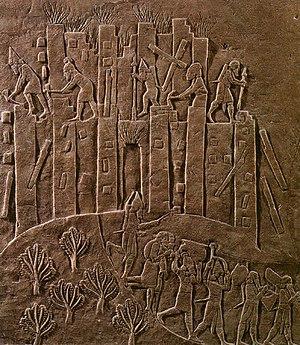
Suse est une ancienne cité de l'Iran située dans le sud-ouest de ce pays, dans une plaine à environ 140 km à l'est du fleuve Tigre. Habitée dès la fin du Vᵉ millénaire av. J.‑C., elle fut durant la haute Antiquité une des principales villes de la civilisation élamite, puis aux Vᵉ – IVᵉ siècle av. J.-C. la capitale de l'Empire perse achéménide, et resta peuplée jusqu'au XVᵉ siècle de notre ère au moins. La ville iranienne de Shush qui se trouve à proximité, en a pris la suite depuis le milieu du XXᵉ siècle.
L'histoire de l'Élam, région antique située dans le sud-ouest de l'actuel Iran, couvre environ trois millénaires, d'environ 3000 av. J.-C. à 200 ap. J.-C. Il s'agit donc d'une civilisation historique majeure du Proche-Orient ancien, voisine directe de la Mésopotamie avec qui elle a entretenu durant ces dizaines de siècles des rapports tantôt pacifiques, tantôt violents. L'Élam était peuplé par un groupe dit « élamite », parlant une langue connue par des textes en cunéiforme qui est un isolat linguistique, mais comprenait également dans sa partie occidentale des éléments parlant l'akkadien de Mésopotamie. Durant son histoire, cette région a été dominée par plusieurs royaumes, certains réussissant à établir une hégémonie sur tout l'Élam voire à dominer des régions voisines, tandis que d'autres périodes sont marquées par une fragmentation politique. On ne peut donc pas parler d'un royaume élamite en continu, même s'il y a des transmissions entre les différents royaumes élamites.
L'Élam est un ancien pays occupant la partie sud-ouest du plateau Iranien, autour des actuelles provinces du Khouzistan et du Fars, qui correspondent à ses deux principales régions, celle de Suse et celle d'Anshan/Anzan. Le pays élamite, attesté par des textes allant de la fin du IVᵉ millénaire av. J.‑C. au Iᵉʳ millénaire apr. J.-C., recouvrit des réalités géographiques et politiques différentes pendant sa longue histoire. Il fut parfois divisé en plusieurs entités politiques, surtout jusqu'au IIIᵉ millénaire av. J.‑C., mais aussi plusieurs fois par la suite, et il connut par contre des phases d'unification, sous l'impulsion de puissantes dynasties, surtout au IIᵉ millénaire av. J.‑C. À partir du Iᵉʳ millénaire av. J.‑C., l'Élam se réduit à sa partie occidentale, autour de la Susiane, la partie orientale étant occupée par les Perses, qui lui donnèrent le nom qu'elle a gardé depuis. Le pays élamite perdit son autonomie politique après son combat contre l'Assyrie et sa conquête par les Perses, même s'il semble avoir revécu plusieurs siècles plus tard, à travers le royaume d'Élymaïde.
Vers 650-620 av. J.-C. : fondation de la colonie grecque de Naucratis en Égypte, à l’origine un fort Milésiens, qui devient un comptoir marchand actif après 620 av. J.-C.. Les Grecs achètent du blé en Égypte, du papyrus, du lin et vendent de la céramique, du vin, de l’huile d’olive et de l’argent.